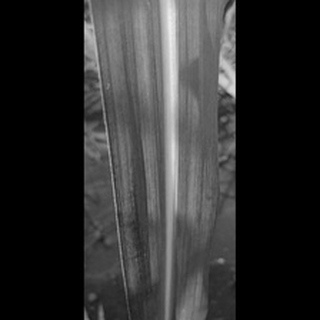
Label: healthy_sugarcane